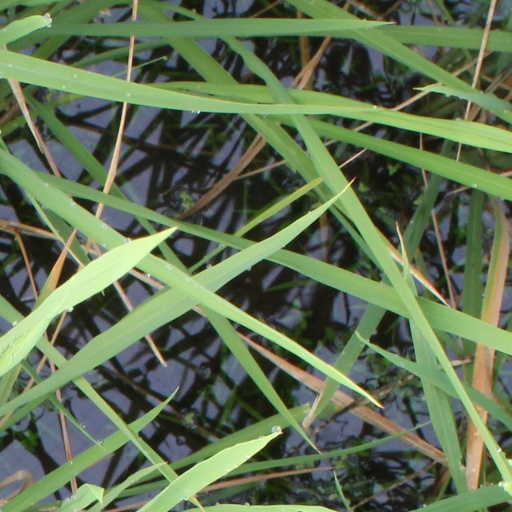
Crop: rice